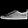
Label: Sneaker